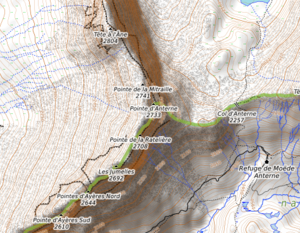
carte réalisée sur umap This map was created from OpenStreetMap project data, collected by the community. This map may be incomplete, and may contain errors. Don't rely solely on it for navigation.
La pointe d'Anterne est un sommet des Préalpes françaises situé en Haute-Savoie, dans le massif du Giffre, à l'extrémité sud de la chaîne des Fiz.